Stendhal

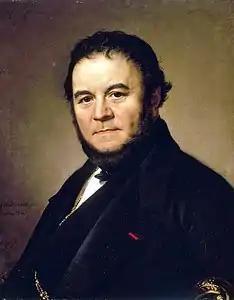
Stendhal, by Olof Johan Södermark, 1840

Marie-Henri Beyle (23 January 1783 – 23 March 1842), better known by his pen name Stendhal, was a French writer. Best known for the novels "Le Rouge et le Noir" ("The Red and the Black", 1830) and "La Chartreuse de Parme" ("The Charterhouse of Parma", 1839), he is highly regarded for the acute analysis of his characters' psychology and considered one of the early and foremost practitioners of realism. A self-proclaimed egotist, the neologism for the same characteristic in his characters was "Beylism".